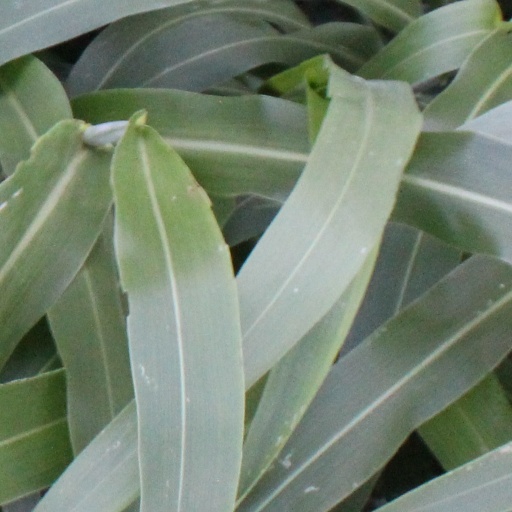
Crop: sorghum